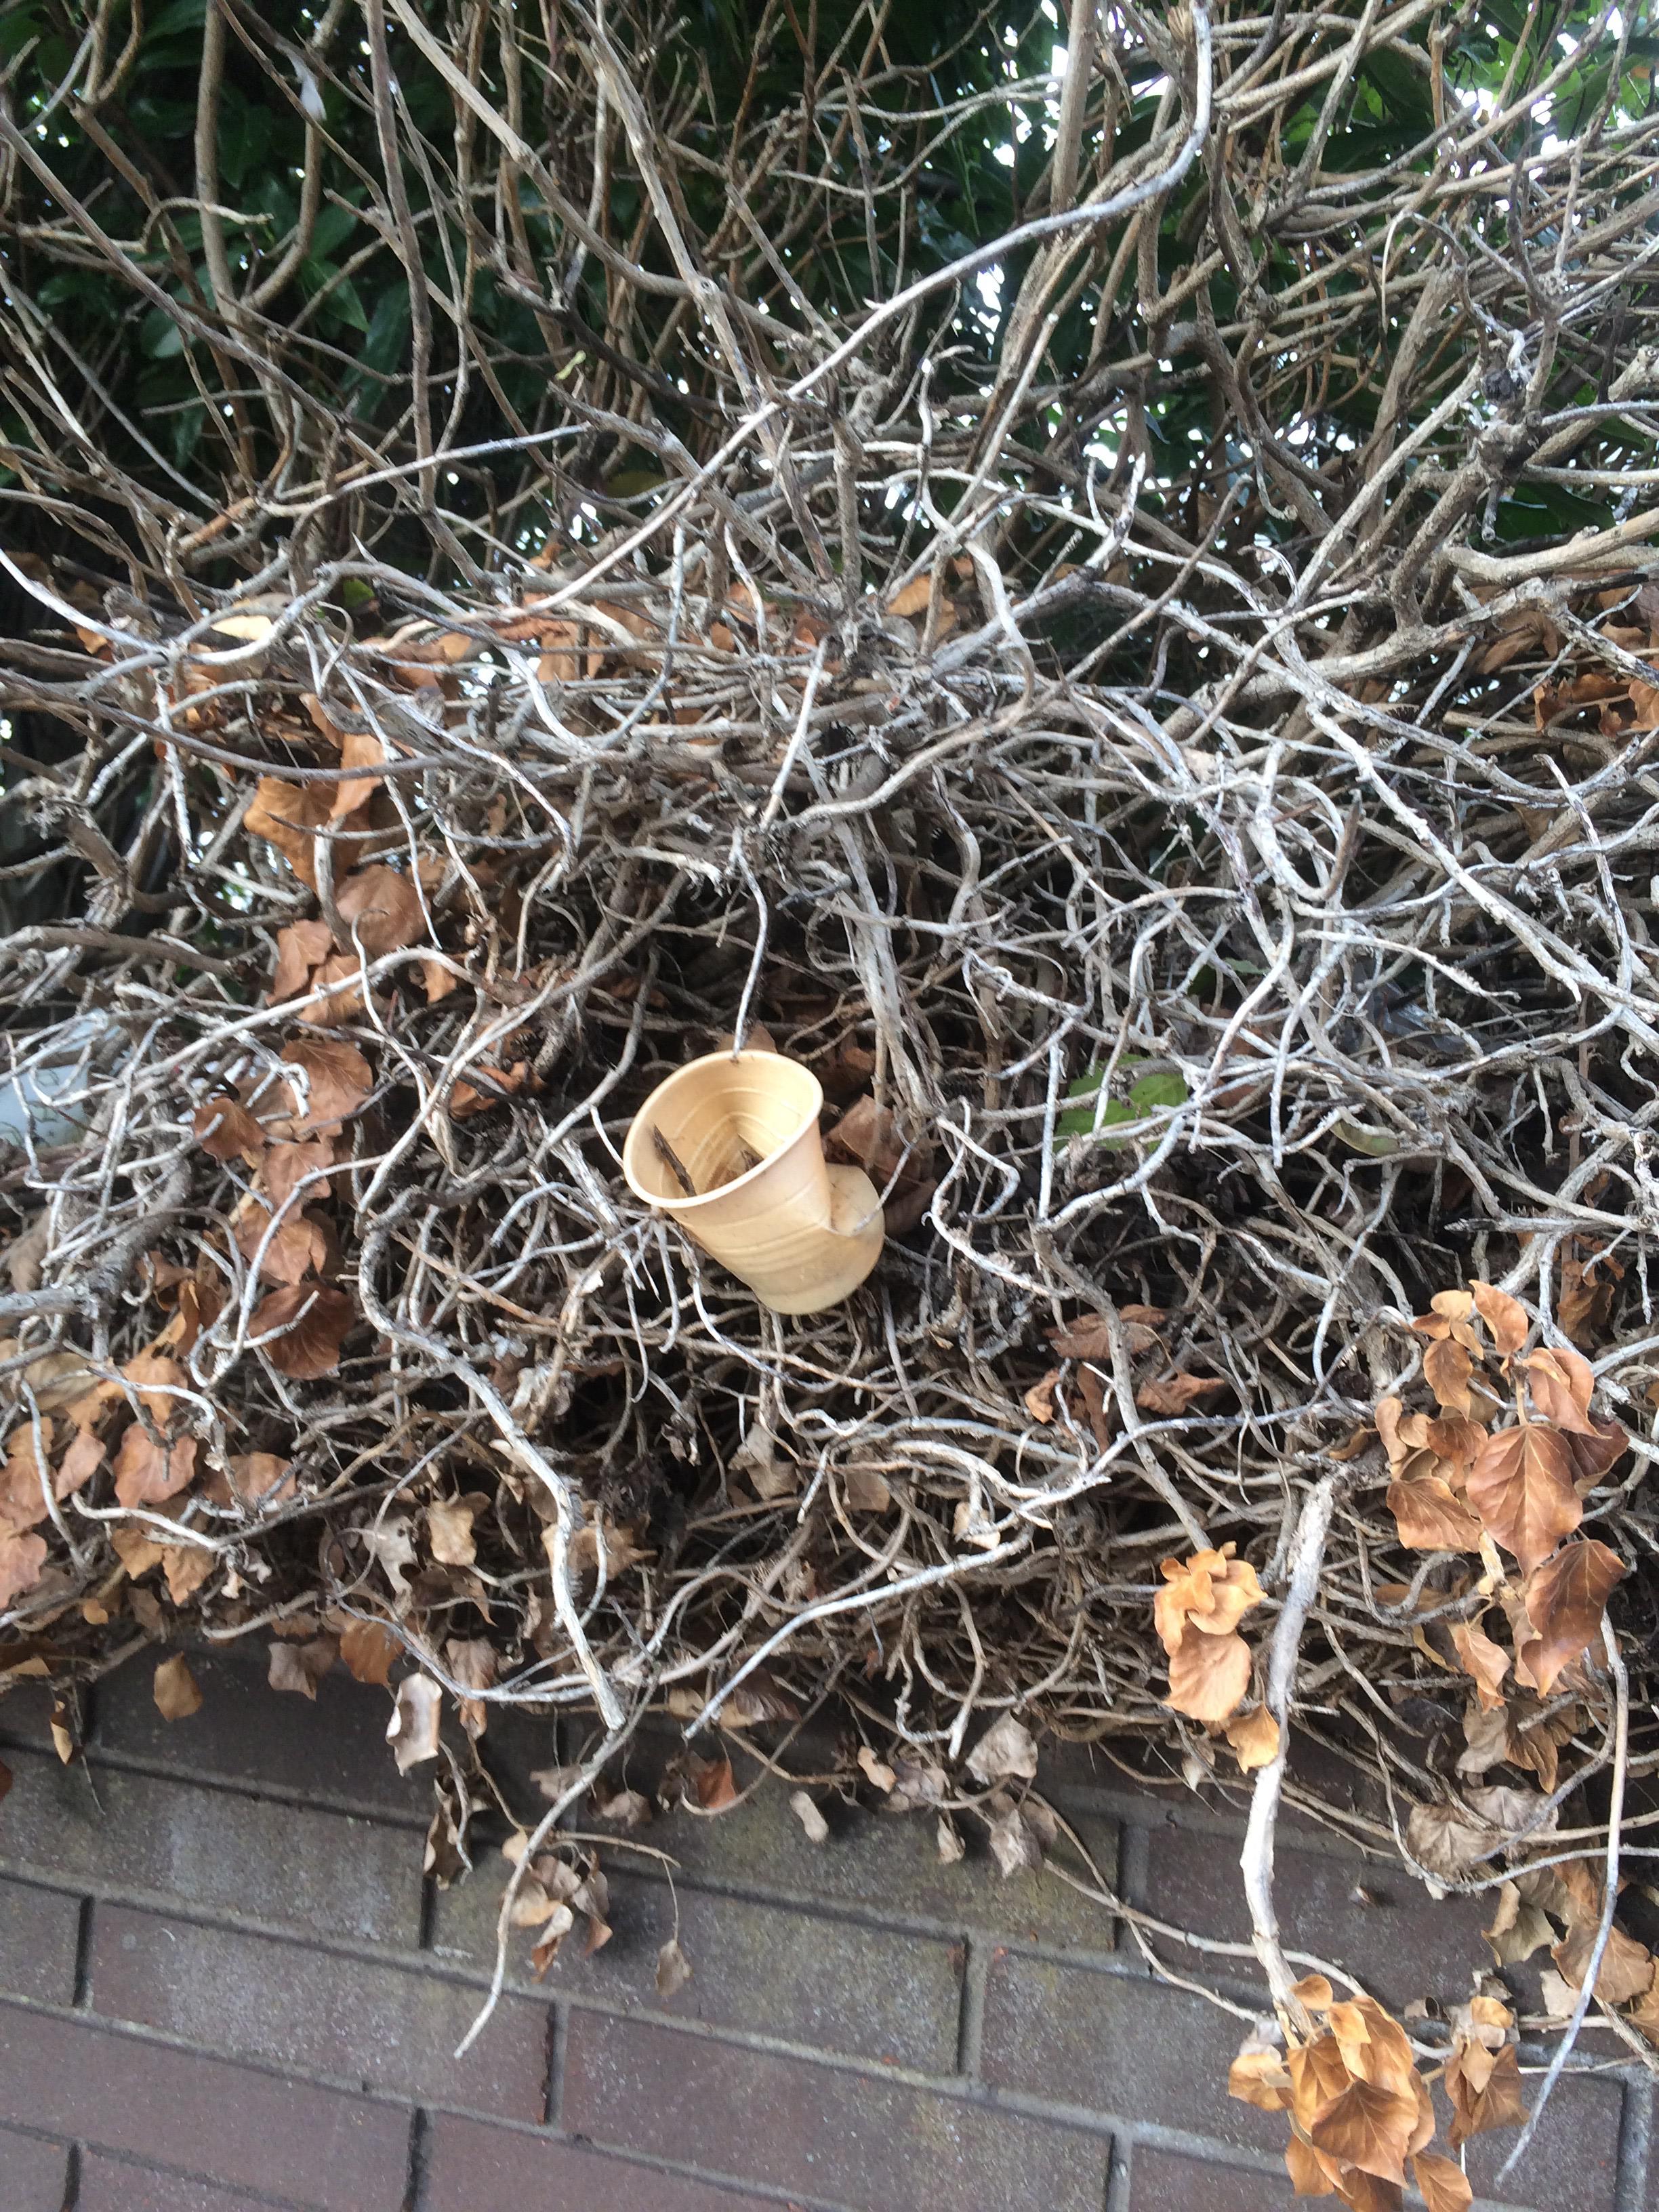
Object: Disposable plastic cup (Cup)